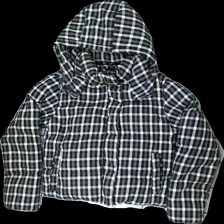
View: front
Type: Winter jacket
Category: Ladies
Brand: Fbsisters (New Yorker)
Colors: Brown, Black, White
Material: 63% polyester, 37% cotton, 100% polyester
Pattern: Striped
Size: S
Season: Winter
Stains: Minor
Price range: <50
Recommended usage: Export